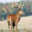
Label: deer